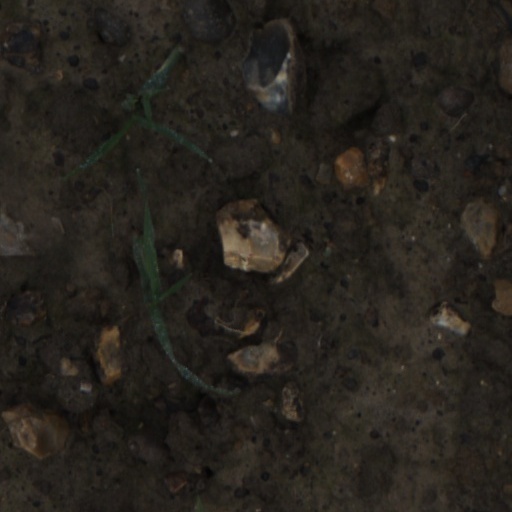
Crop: wheat